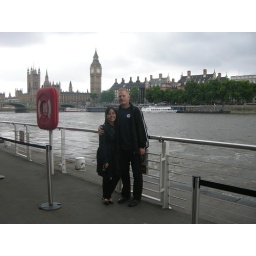
Thames Clipper boat on the river in London